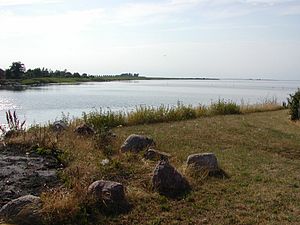
Nakskov / Galleri
Nakskov er Lollands største by og købstad, med 12.707 indbyggere beliggende i bunden af Nakskov Fjord på vestkysten af øen i Lolland Kommune, Region Sjælland. Den var tidligere en betydelig skibsværftsby i Danmark, hvor den verdenskendte søtransportvirksomhed ØK stiftedes af nakskovitten H.N. Andersen i slutningen af 1800-tallet. Nakskov er en driftig industriby med havregrynsfabrikken OTA og Nakskov Sukkerfabrik som de helt store virksomheder ved siden af søfartshandelen. De historiske virksomheder er suppleret med moderne højteknologiske virksomheder som Ortofon, Alfa Laval og MHI Vestas Offshore Vind som understøtter byen som en grøn industriby. Traditionelt har Lolland-Falster, grundet de gunstige forhold for dyrkning af sukkerroer, været Danmarks ubetinget største sukkerproduktionsområde; i dag fremvist på Danmarks Sukkermuseum i byen.